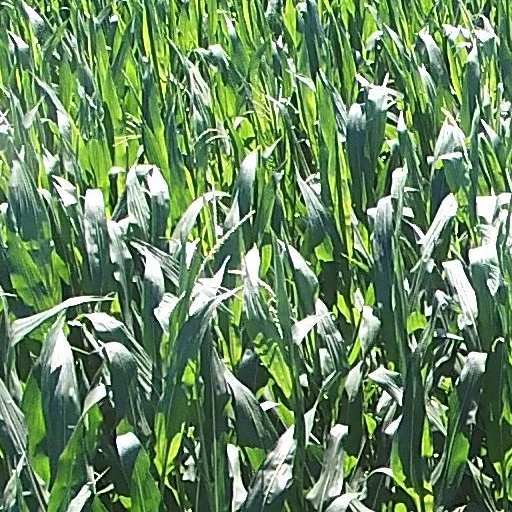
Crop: maize; corn